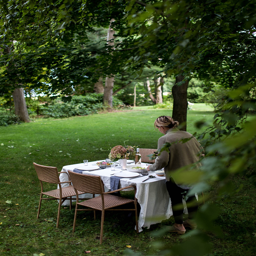
our september simple evening with friends to close out a beautiful summer .